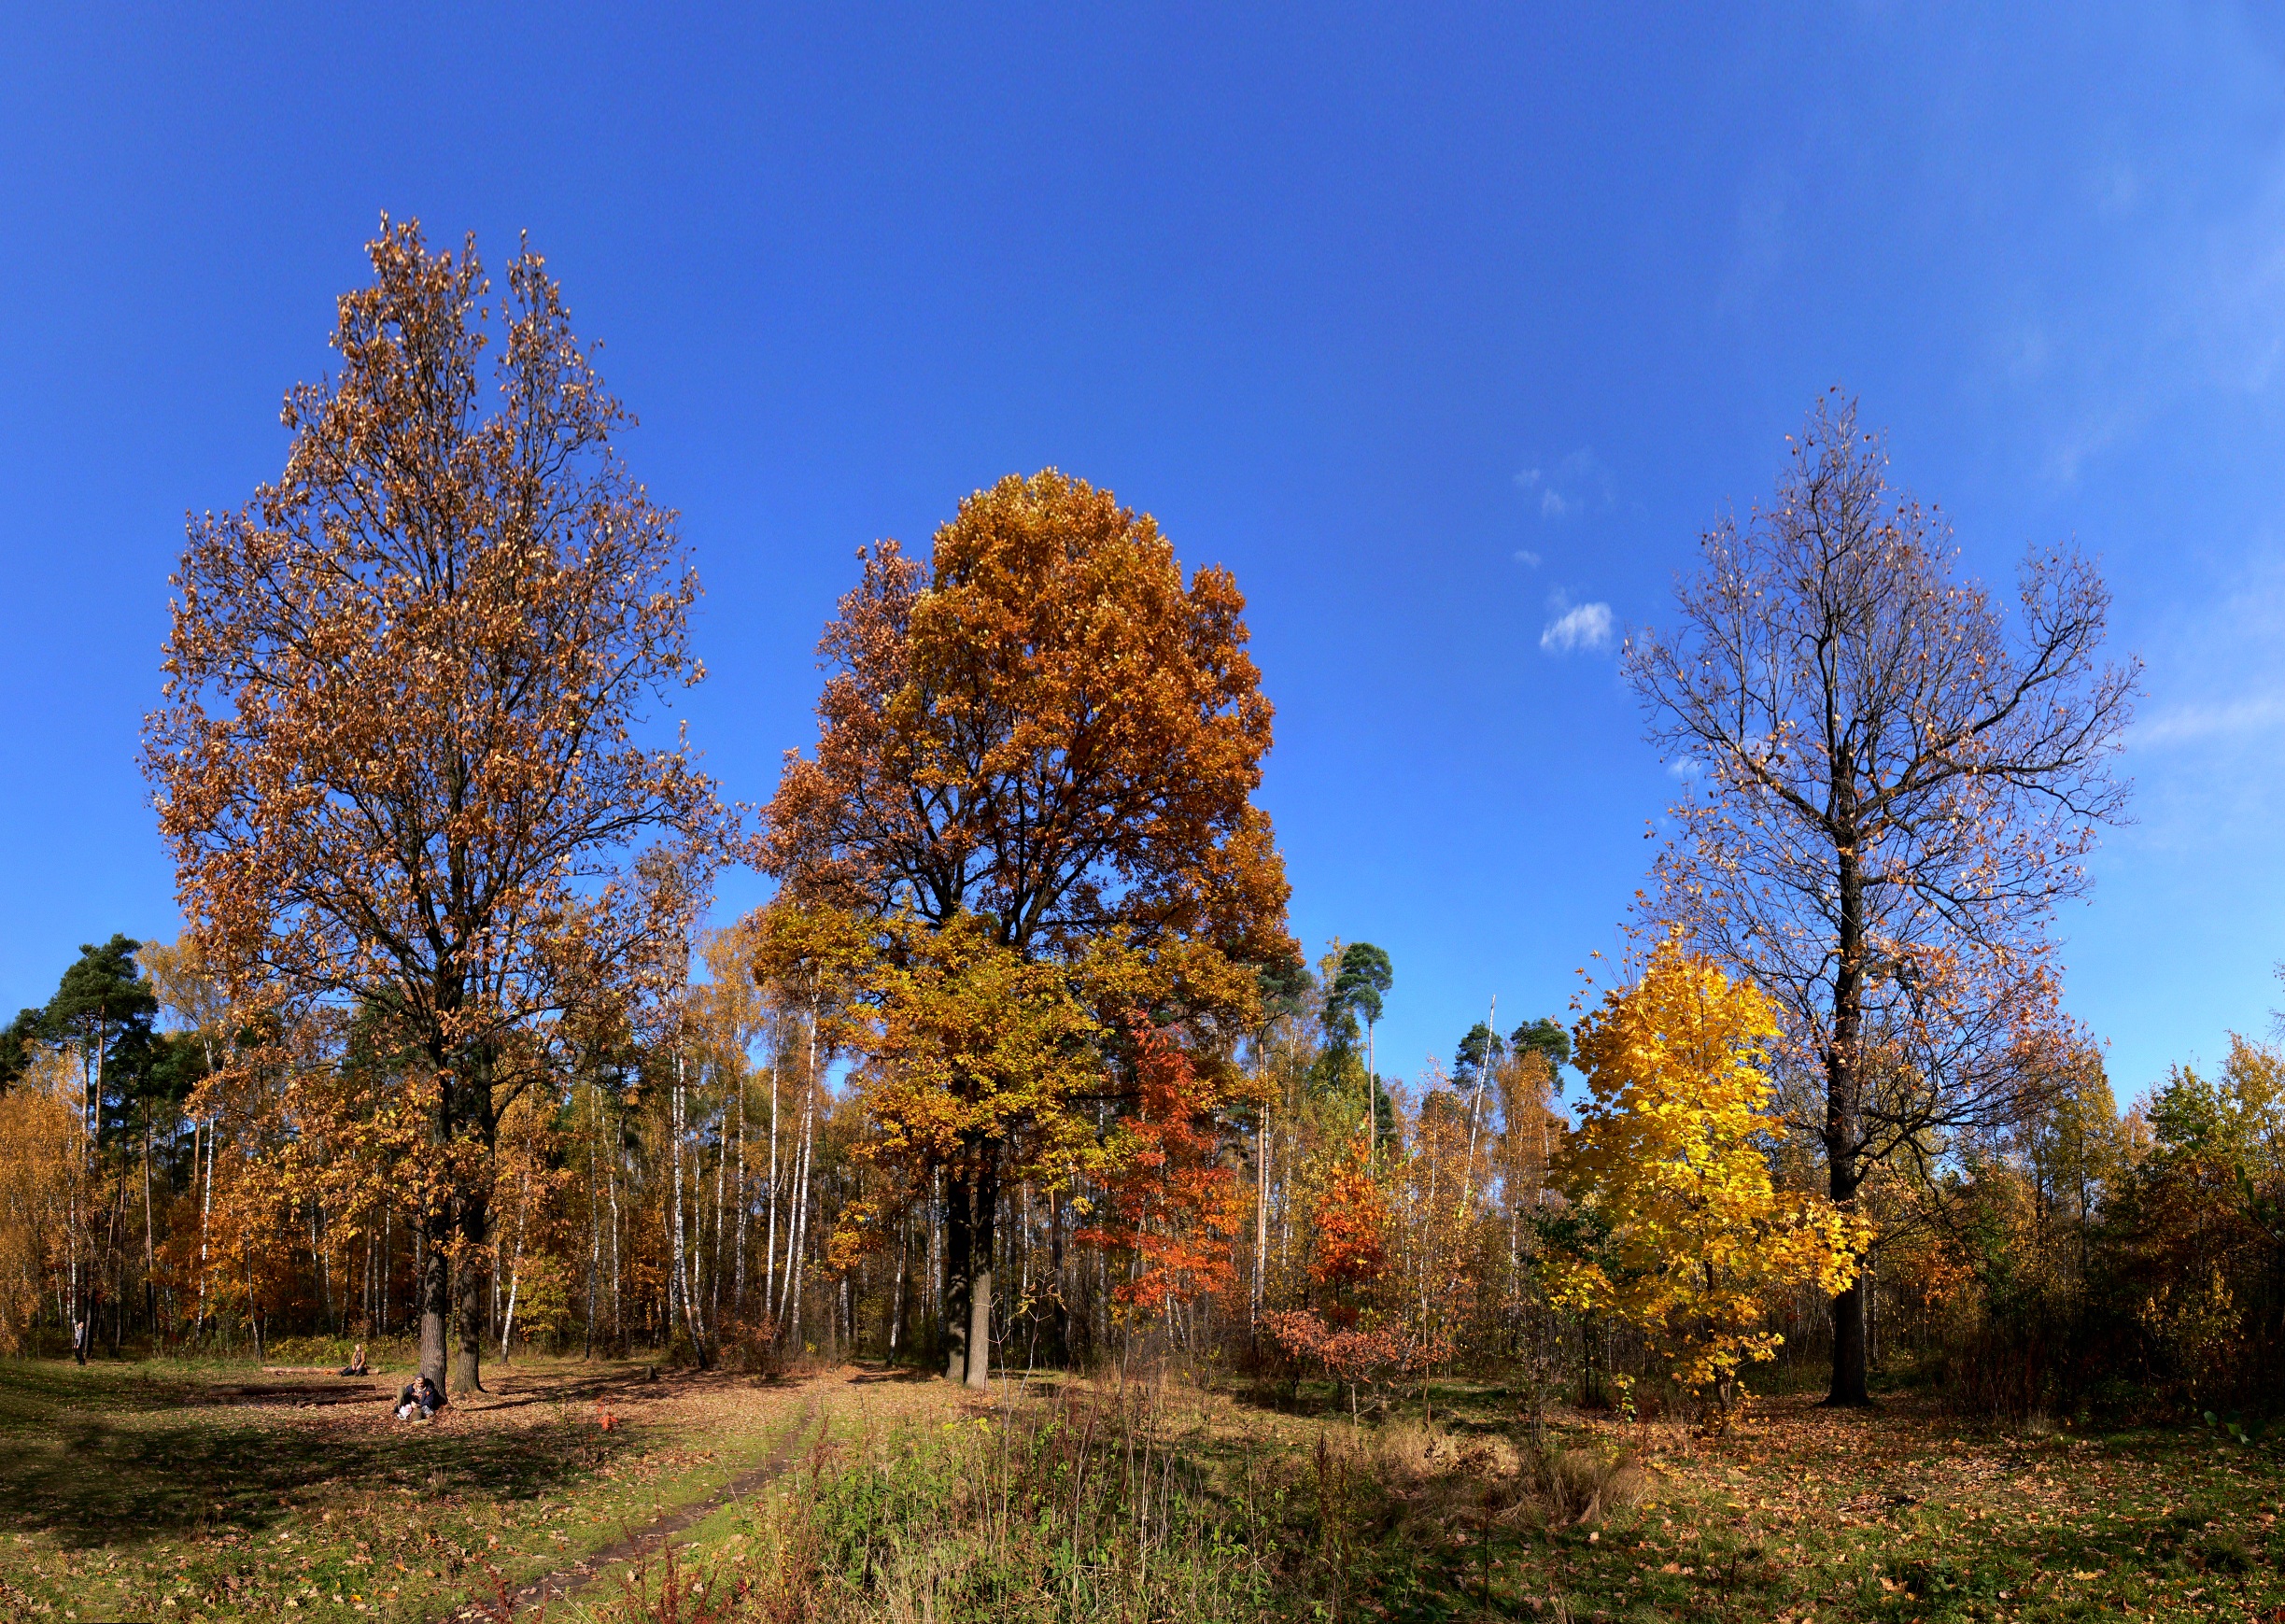
landscape, tree, nature, forest, plant, sky, meadow, prairie, leaf, autumn, season, trees, woodland, ecosystem, glade, forest glade, biome, woody plant, temperate broadleaf and mixed forest